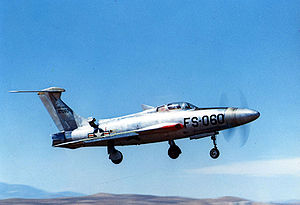
Republic F-84F Thunderstreak / Varianter
Republic XF-84H Thunderscreech prototypen
Republic F-84F Thunderstreak var en Amerikansk-bygget turbojet jagerbomber med pilformede vinger. Selv om flyet var planlagt som en videreudvikling af den ligevingede Republic F-84 Thunderjet, endte F-84F med at være et nyt design. RF-84F Thunderflash var en fotorekognoscerings-version af det samme fly.